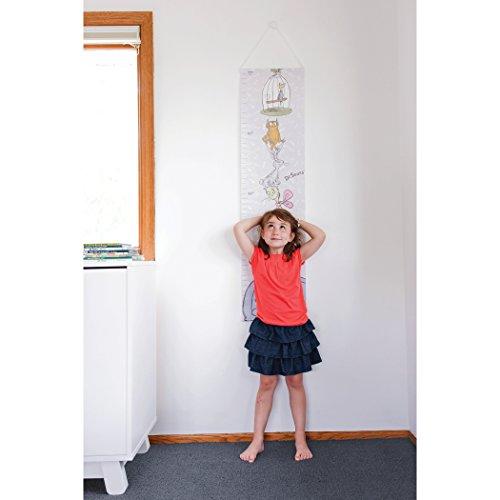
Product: Trend Lab Dr. Seuss What Pet Should I Get Canvas Growth Chart, Green/Brown/Blue/White
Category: Baby Products | Nursery | Décor | Wall Décor | Growth Charts
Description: Dr. Seuss whimsical characters.
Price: $17.13